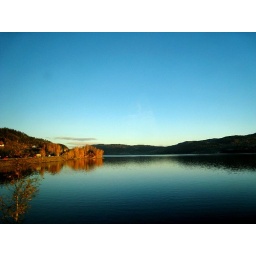
Beautiful bluish tranquil lake in Norway. During autumn, it added color from the colorful yellow-orange-brown leaves.